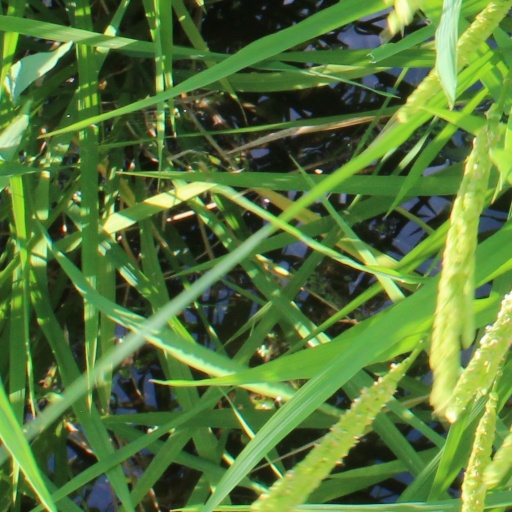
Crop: rice